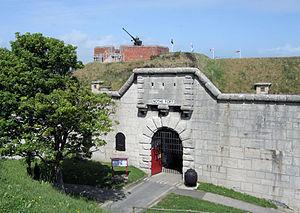
Cette liste des musées du Dorset, Angleterre contient des musées qui sont définis dans ce contexte comme des institutions qui recueillent et soignent des objets d'intérêt culturel, artistique, scientifique ou historique. leurs collections ou expositions connexes disponibles pour la consultation publique. Sont également inclus les galeries d'art à but non lucratif et les galeries d'art universitaires. Les musées virtuels ne sont pas inclus.